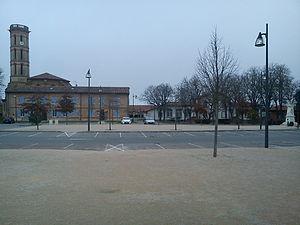
Bérat
La liste des églises de la Haute-Garonne recense de manière exhaustive les églises situées dans le département français de la Haute-Garonne.
Bérat est une commune française située dans le département de la Haute-Garonne, en région Occitanie.